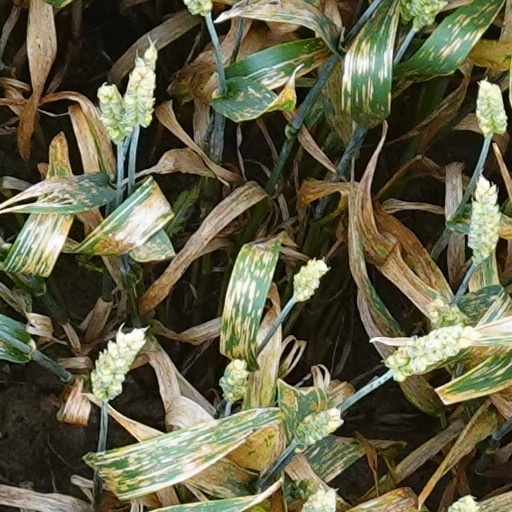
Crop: wheat